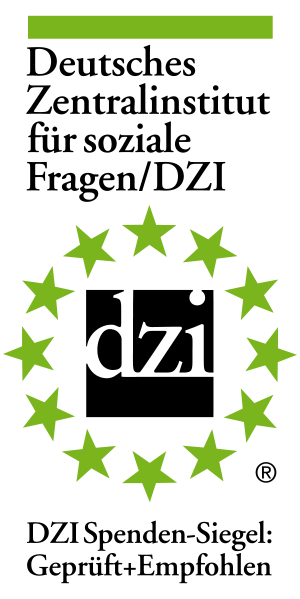
Ancien label de qualité DZI
L’Institut central allemand pour les questions sociales est une fondation basée à Berlin qui contrôle l'utilisation des dons attribués aux organisations non gouvernementales sociales et caritatives en Allemagne depuis 1991.